Jerrawangala

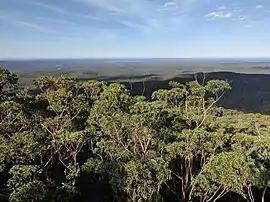
Sussex Inlet from Jerrawangala lookout

Jerrawangala is a locality in the City of Shoalhaven in New South Wales, Australia. It consists of a small settlement on the Princes Highway south of Nowra and a large unpopulated area to the northwest that lies on both sides of the Braidwood Road between Nowra and Nerriga. It is about 35 kilometres south of Nowra and about 205 km south of Sydney. Jerrawangala is fairly rugged sandstone country and largely consists of forest. Much of it lies within the Jerrawangala National Park or state forests. Jerrawangala lookout is located to the east of the Braidwood Road. At the , it had a population of 70.